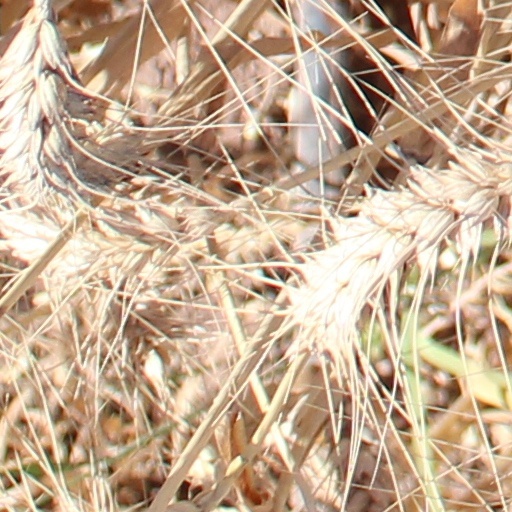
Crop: wheat